General Electric Building

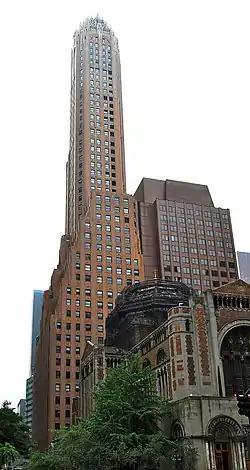
The General Electric Building with St. Bartholomew's Church in the foreground in 2010

The General Electric Building, also known as 570 Lexington Avenue, is a skyscraper at the southwestern corner of Lexington Avenue and 51st Street in Midtown Manhattan, New York City. The building, designed by Cross & Cross and completed in 1931, was known as the RCA Victor Building during its construction. The General Electric Building is sometimes known by its address to avoid confusion with 30 Rockefeller Plaza, which was once known as the GE Building.